List of Billboard number-one dance songs of 2011

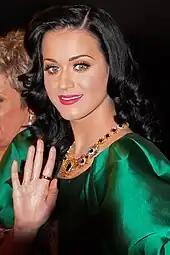
Katy Perry's "E.T." was the best performing dance song of 2011 and ranked at number one the year end chart.

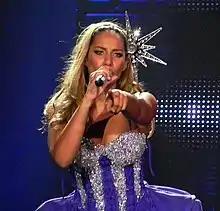
Leona Lewis achieved her first number one on the chart with "Collide", a collaboration with Avicii.

These are the "Billboard" Hot Dance" "Club Play and Singles Sales number-one hits of 2011.